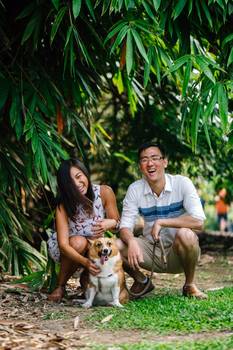
Label: No Watermark